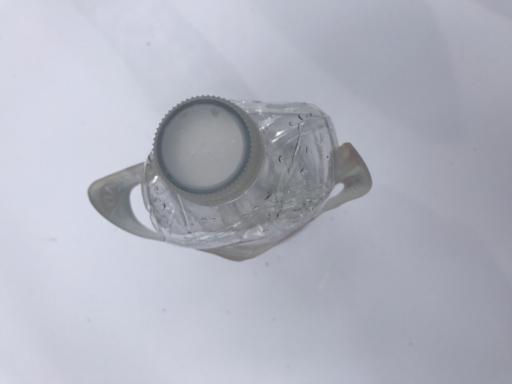
Label: plastic